Describe the emotion expressed in this image:  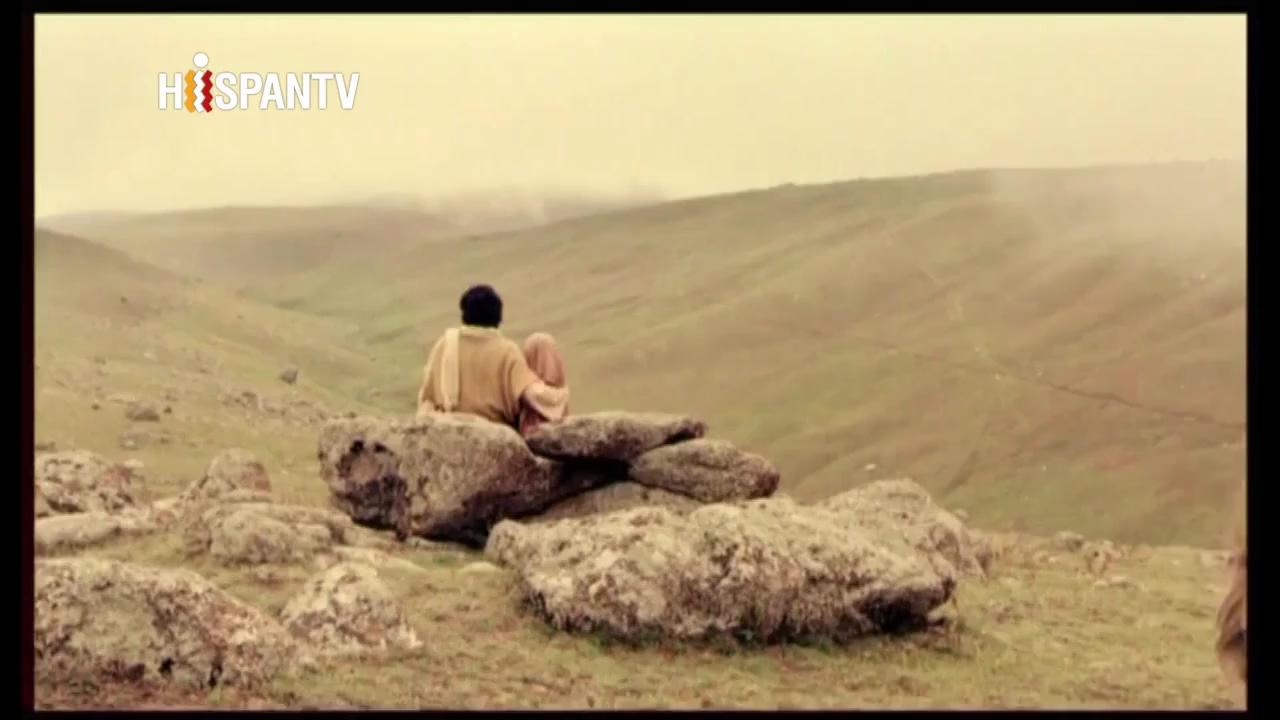
This person displays Suffering, valence and arousal with low intensity.